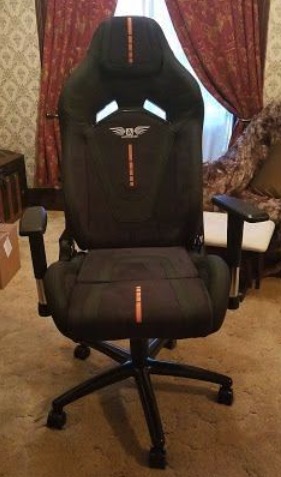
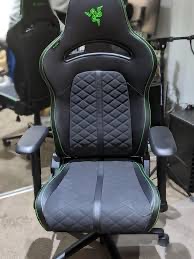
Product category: items_chair
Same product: no